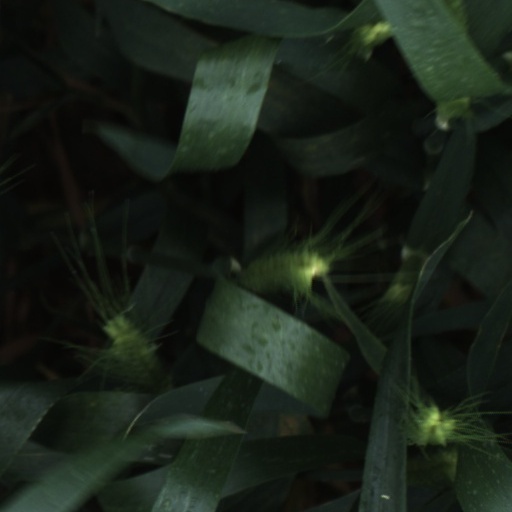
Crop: wheat